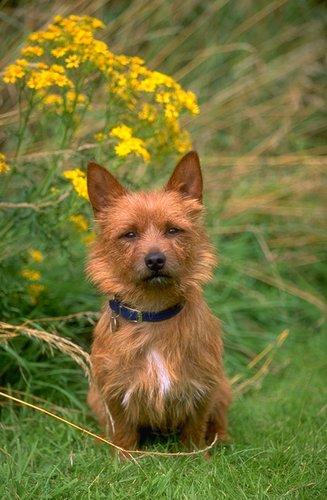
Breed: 202-n000020-Australian_terrier